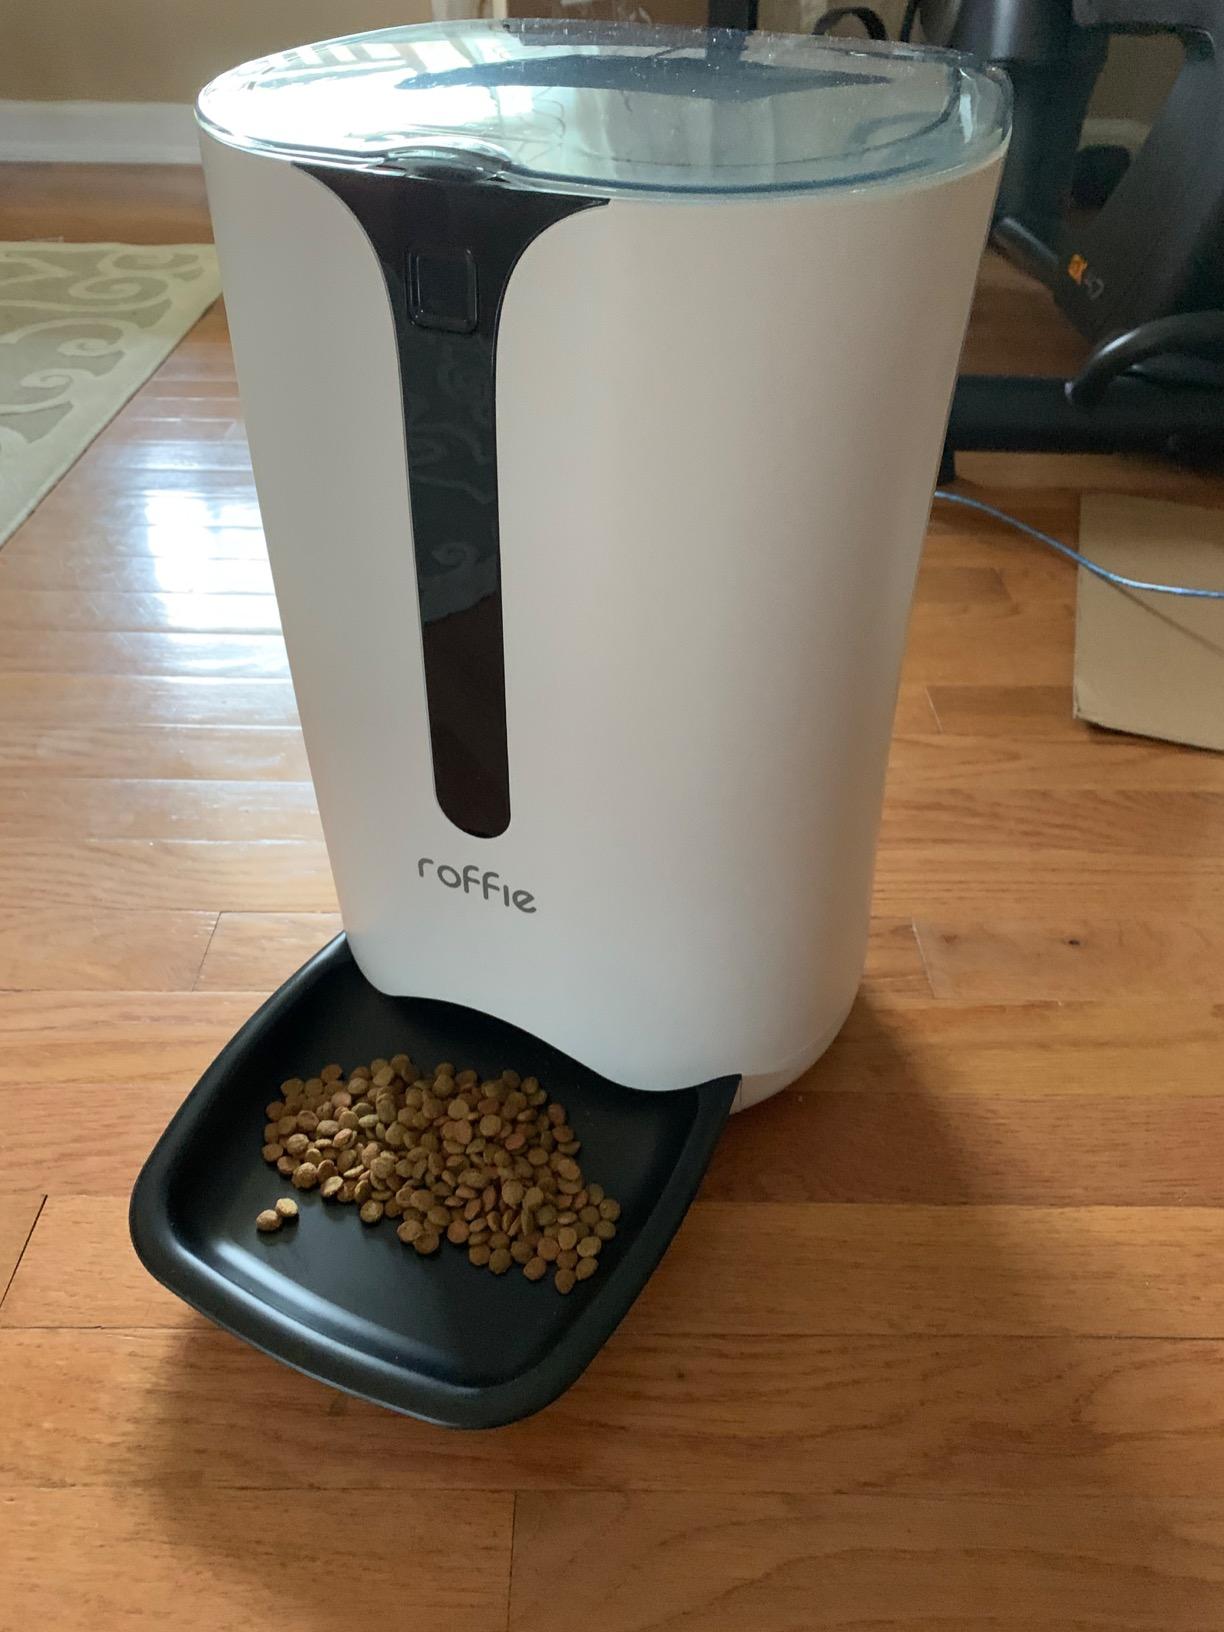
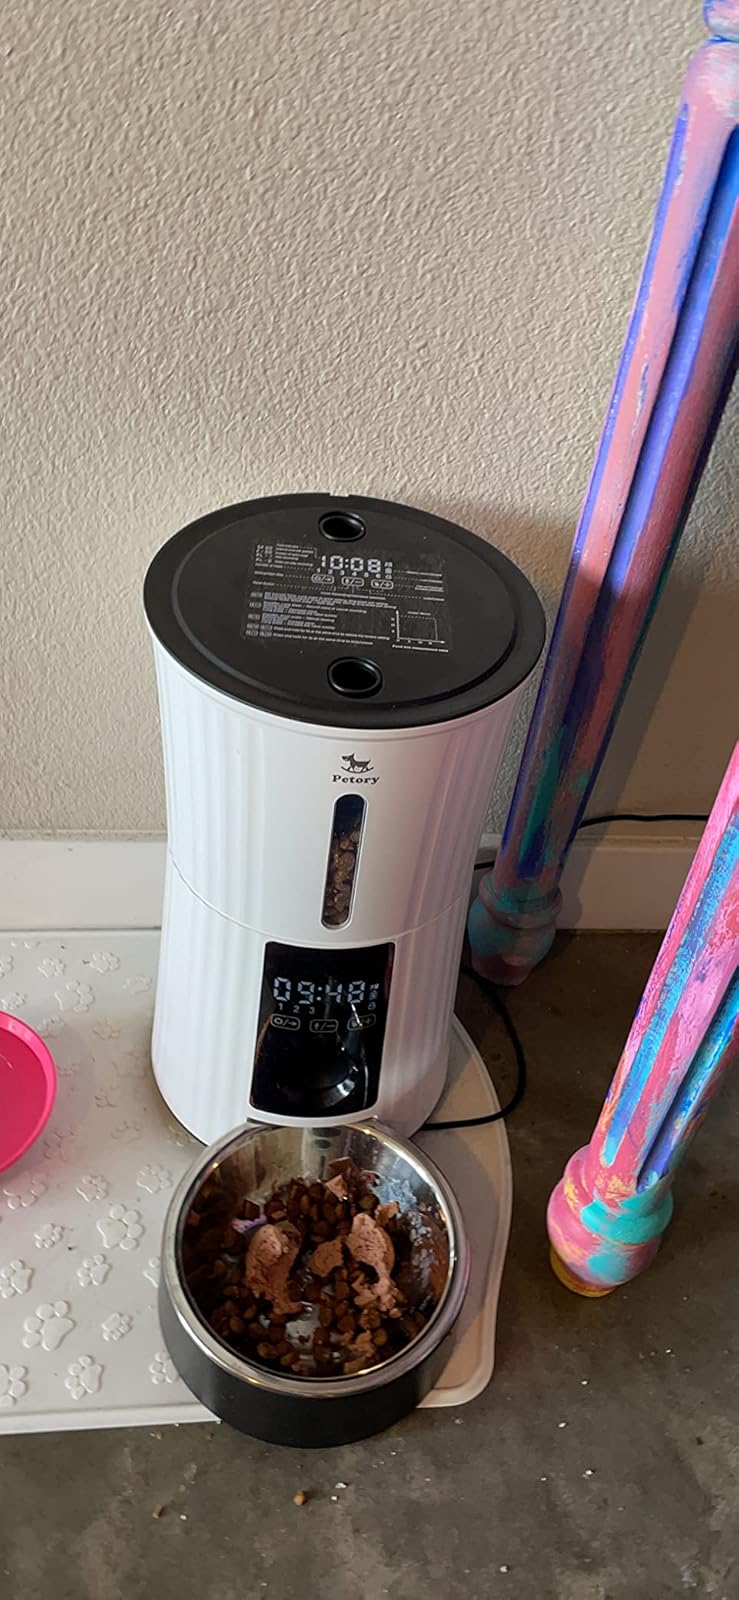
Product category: items_feeder
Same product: no